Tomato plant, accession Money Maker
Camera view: bottom (45 deg); turntable rotation: 330 degrees
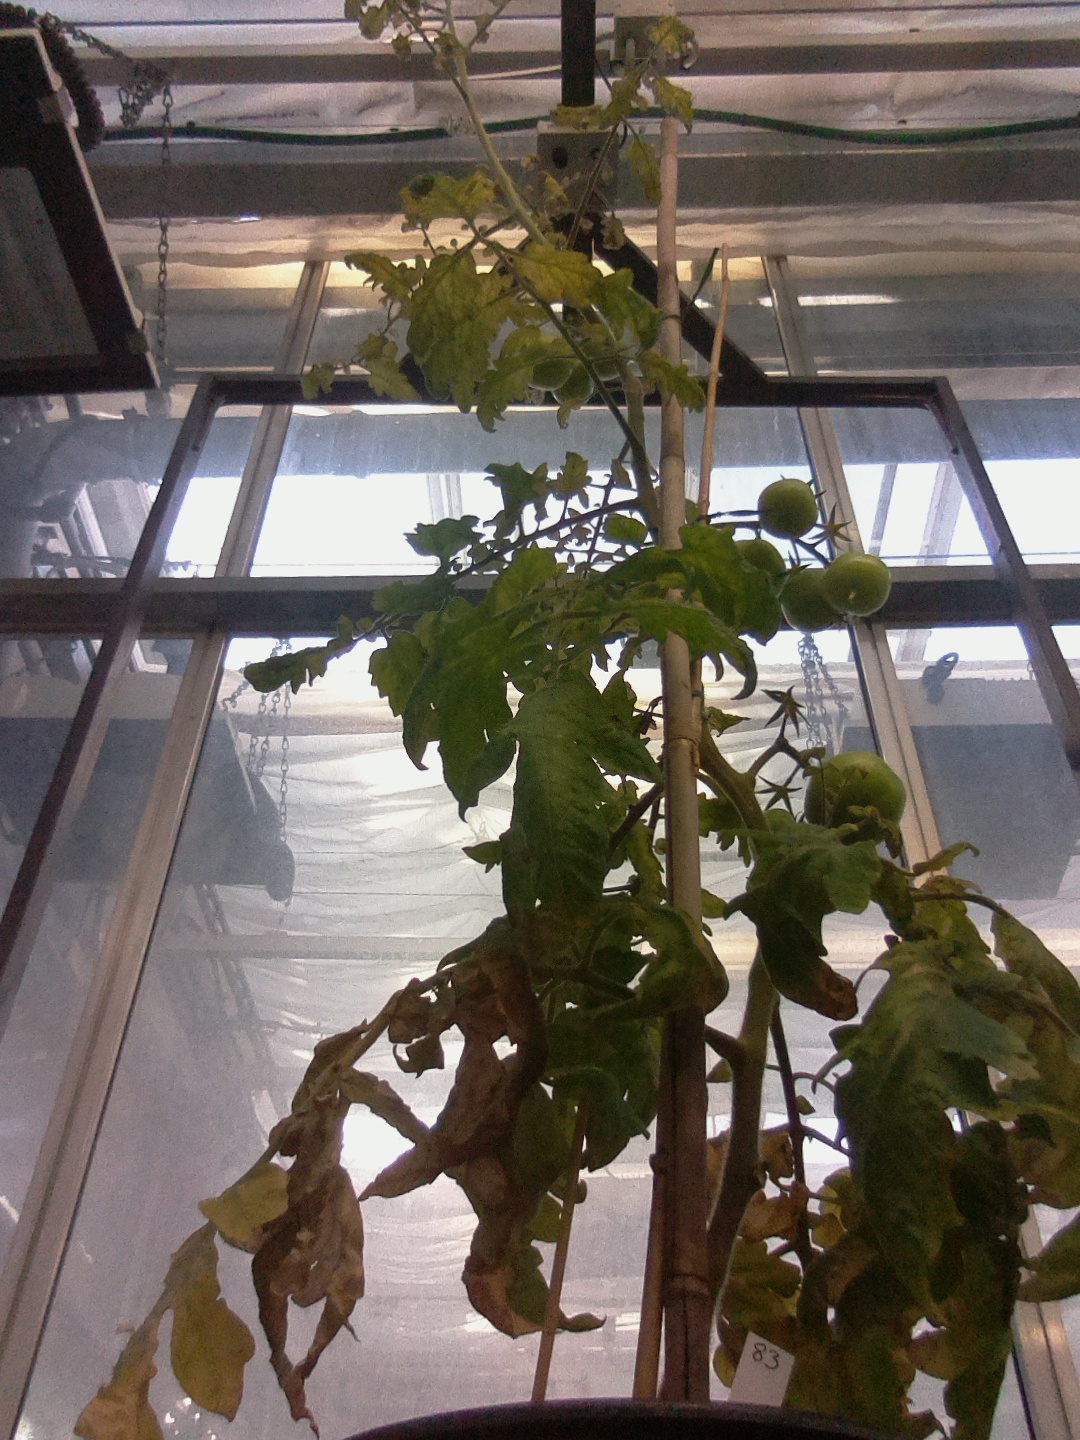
BBCH growth stage 79: 90% -100% of final fruit size